Liliane de Cock

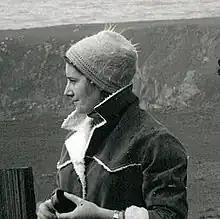

Liliane de Cock Morgan (September 11, 1939 — May 25, 2013) was a Belgian-born American photographer who won a Guggenheim Fellowship in 1972, and was assistant to Ansel Adams.